Green Man (folklore)

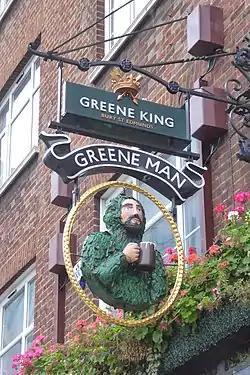
The sign of the Greene Man pub along Euston Road near Great Portland Street Station in the City of Westminster.

The Green Man is a term with a variety of connotations in folklore and related fields.